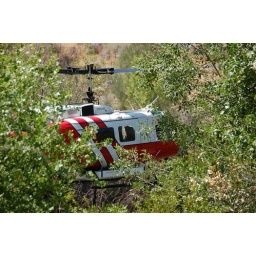
Fire service helicopter sucking water out of the river for a fire above